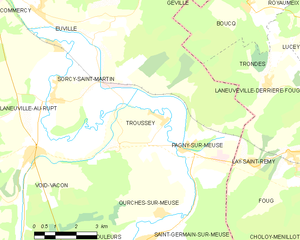
Troussey est une commune française située dans le département de la Meuse, en région Grand Est.